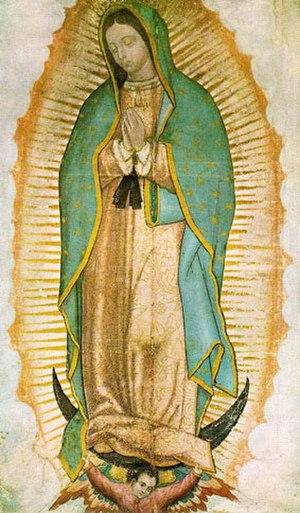
Dessin original de Notre-Dame de Guadalupe sur le tilma de Juan Diego.